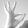
ASL letter: F